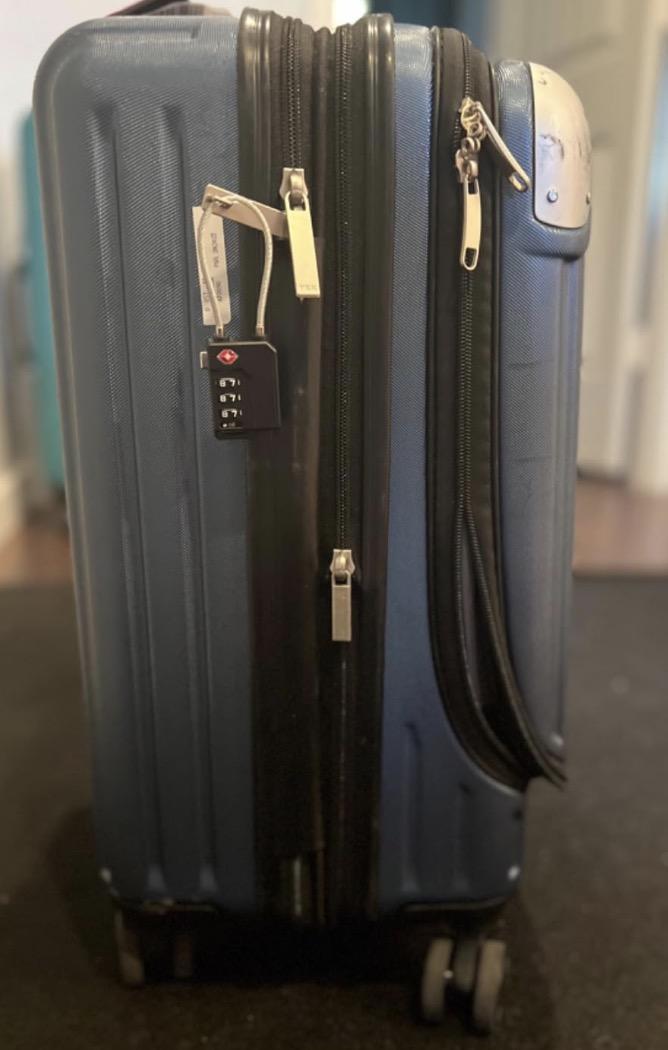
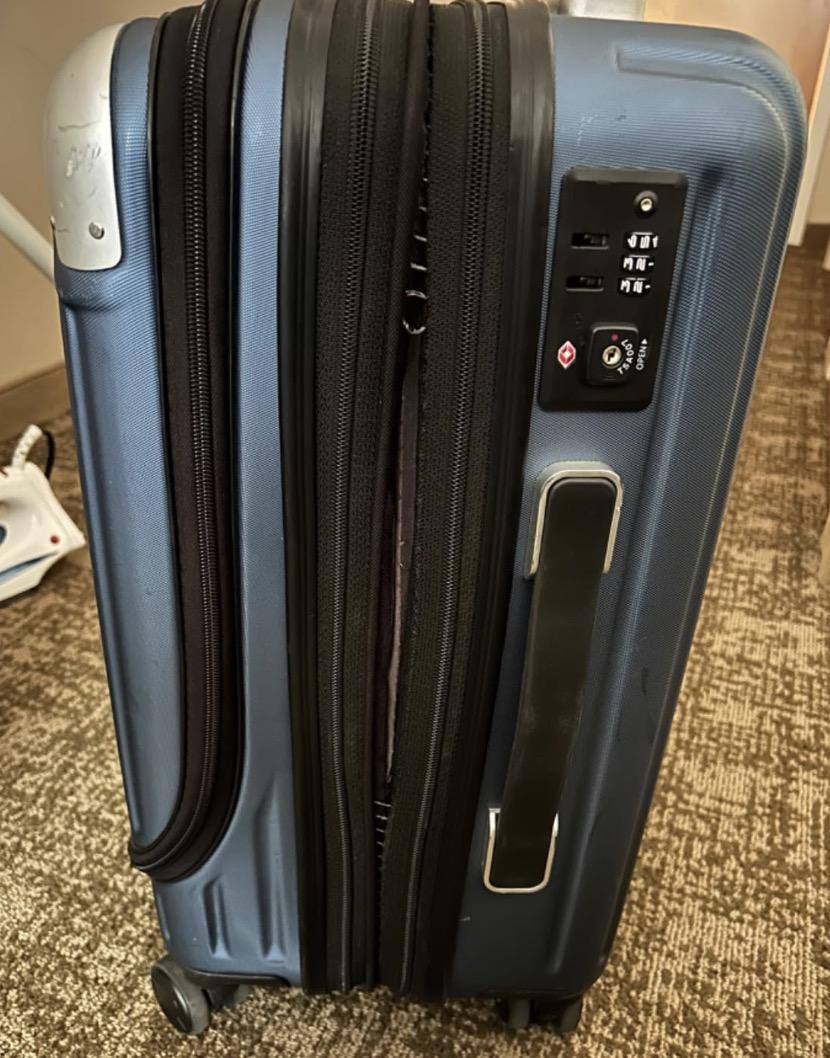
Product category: items_tea
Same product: yes